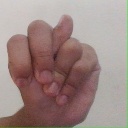
अक्षर: न